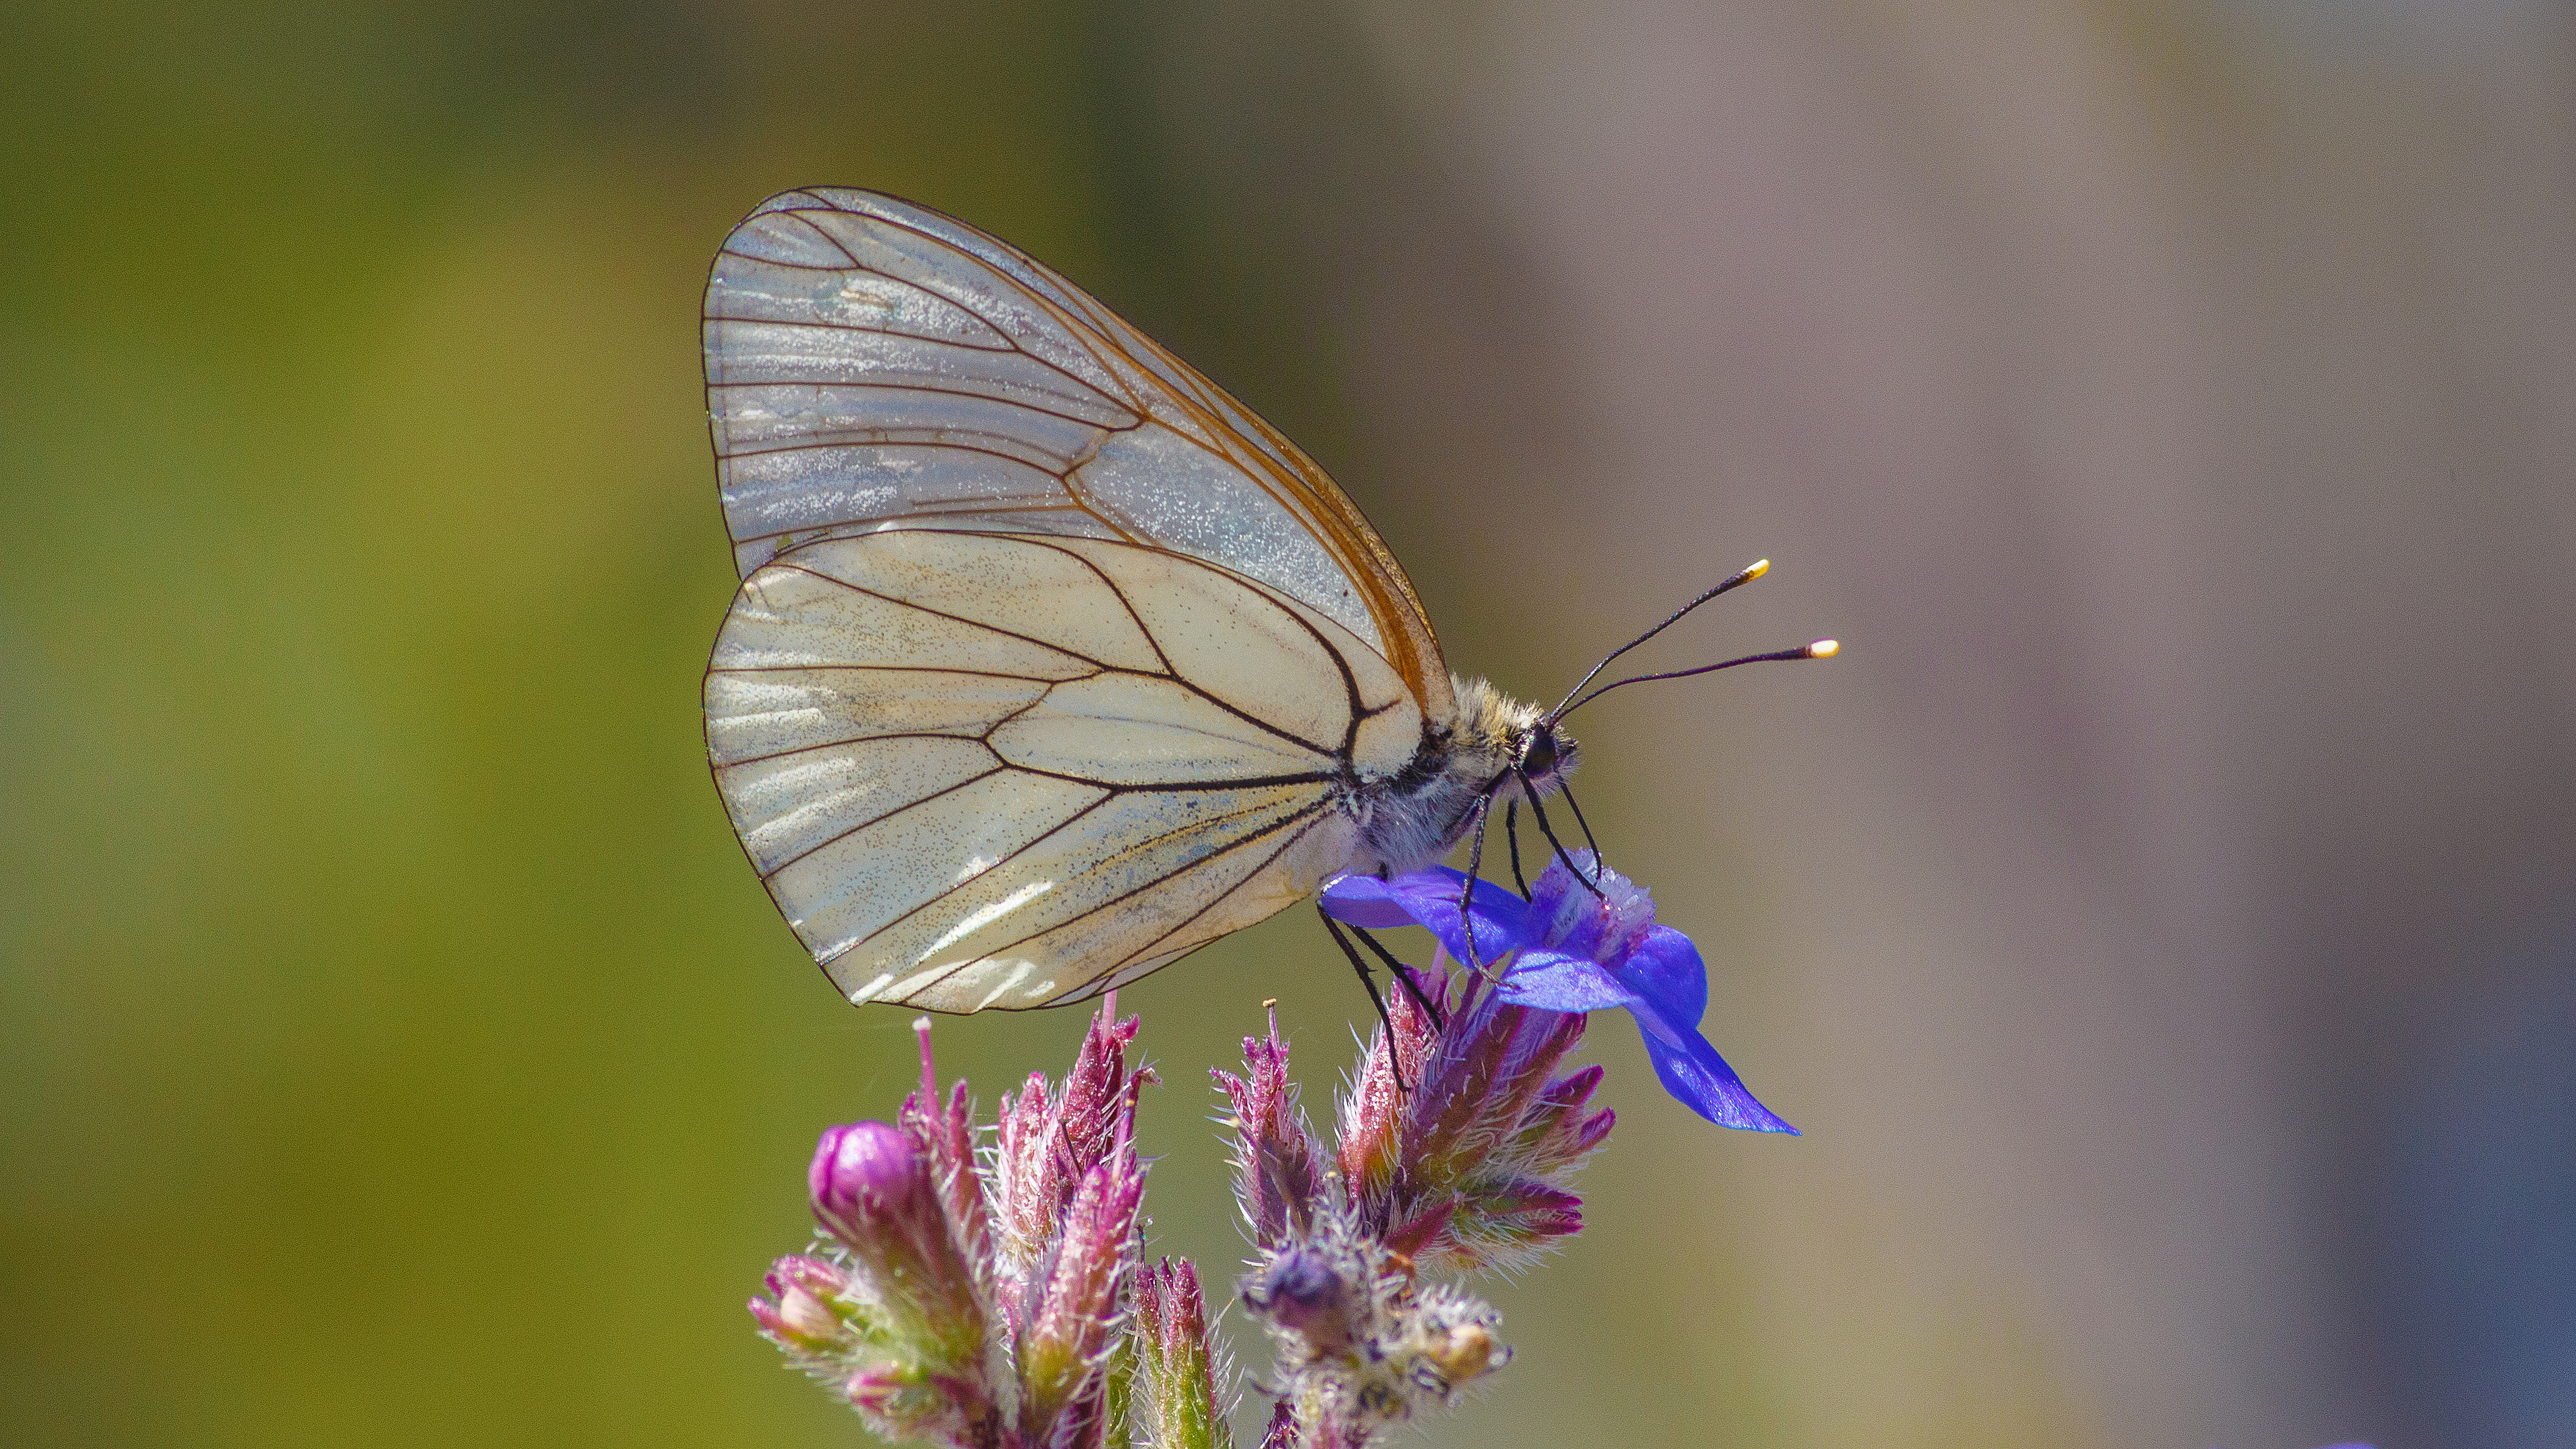
nature, wing, photography, flower, insect, butterfly, flora, fauna, invertebrate, close up, papillon, gaze, canoneos5dmarkiii, nectar, pieridae, macro photography, arthropod, pollinator, moths and butterflies, lycaenid, colias